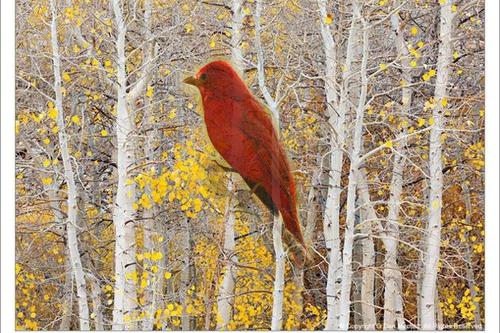
Bird species: Summer_Tanager
Bird type: landbird
Background: land